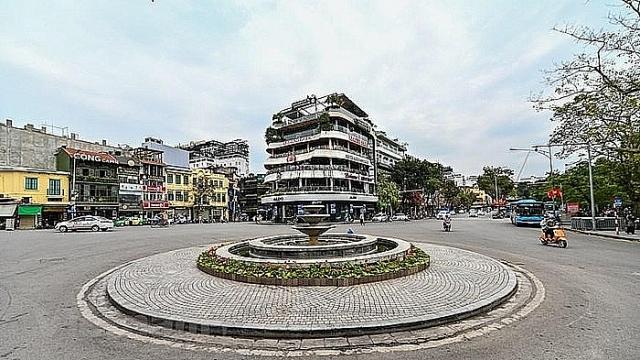
có một đài phun nước ở trong khu vực vòng xoay